Execution of Angel Mou Pui Peng

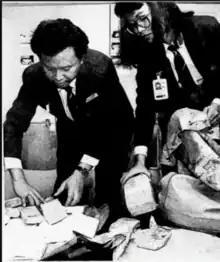
Singapore customs officers removing blocks of heroin from Angel's duffel bag

In the opening statements of Mou's trial at the High Court of Singapore on 2 March 1993, customs officer Rosli Brahim testified how Mou was one of the last passengers to retrieve her bag from the carousel, and appeared nervous by frequently looking at her surroundings, at the customs officers, and at the immigration officers. Customs officer Suriati Mohamed testified that she witnessed Mou looking alternately at the red and green customs channels, as if she was studying how the officers interacted with arriving passengers before making a decision on which channel to walk through. Mou was then stopped by officer Mohamed, who asked for her passport and then told her to open her bag. Suspecting the bag had a false bottom, they escorted her to the Customs Duty office and subsequently discovered the hidden drugs after cutting open the bag. Officer Brahim testified that the bag had a false bottom consisting of a round piece of plywood, which was covered by a thin lining of cloth. This cloth lining was wrapped around the blocks of heroin underneath, and the bottom of the lining was attached to the bottom of the duffle bag itself with a layer of glue.